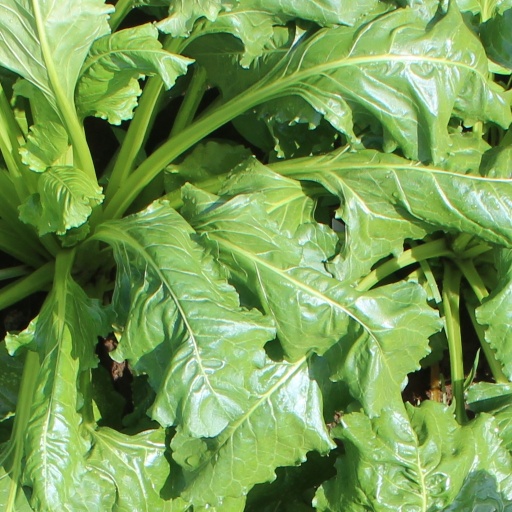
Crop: sugar beet